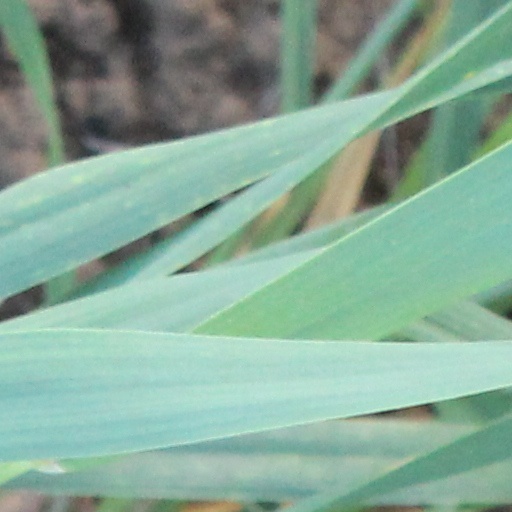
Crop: wheat